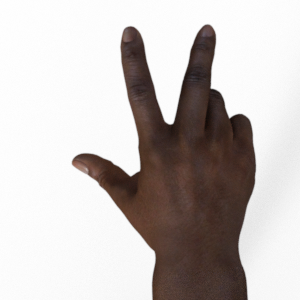
Label: scissors